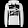
Label: Pullover